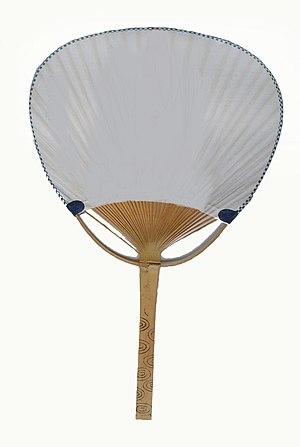
Le sushi est un plat traditionnel japonais, composé d'un riz vinaigré appelé shari combiné avec un autre ingrédient appelé neta qui est habituellement du poisson cru ou des fruits de mer. Cette forme d'art culinaire est un des emblèmes de la cuisine japonaise dans le monde, alors que sa consommation n'est qu'occasionnelle au Japon. Les types de sushis les plus répandus sont les nigirizushi, constitués d'une boule de shari formée à la main recouverte d'une tranche de neta, les makizushi qui sont des rouleaux de nori renfermant du shari et d'autres ingrédients ou le chirashizushi composé de shari recouvert de divers accompagnements. Il ne faut pas confondre les sushis avec les sashimis, un plat japonais constitué de tranches de poisson cru.